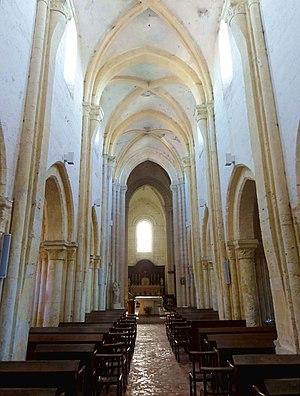
Intérieur de l'église - voir titre.
L'église Notre-Dame-de-la-Nativité est une église catholique paroissiale située à Lavilletertre, dans l'Oise, en France. Elle a été édifiée sous plusieurs campagnes rapprochées entre 1135 / 1140 et 1170 environ, et n'a jamais subi de remaniements modifiant son apparence ou sa structure depuis son achèvement. Elle peut donc s'enorgueillir d'une rare unité stylistique, et ses dimensions sont considérables par rapport à la modestie du village. C'est un édifice de plan basilical avec une nef de cinq travées flanquée de bas-côtés, un transept largement débordant et un chœur rectangulaire à chevet plat. La nef et les bas-côtés ont été bâtis en premier lieu, et reflètent le style roman à son apogée. Leur façade occidentale comporte le plus grand portail roman du Vexin français. Même sur les élévations latérales, la décoration est particulièrement aboutie, et prévoit, pour chaque fenêtre, une archivolte moulurée accompagnée d'une frise retombant sur des colonnettes à chapiteaux. À l'intérieur, l'architecture gothique s'annonce déjà par l'application systématique de l'arc brisé sur les grandes arcades et les voûtes, ainsi qu'à travers la composition rigoureuse des piliers fasciculés.